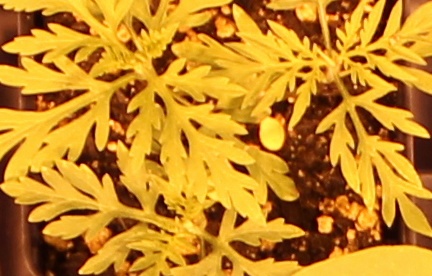
Label: Ragweed